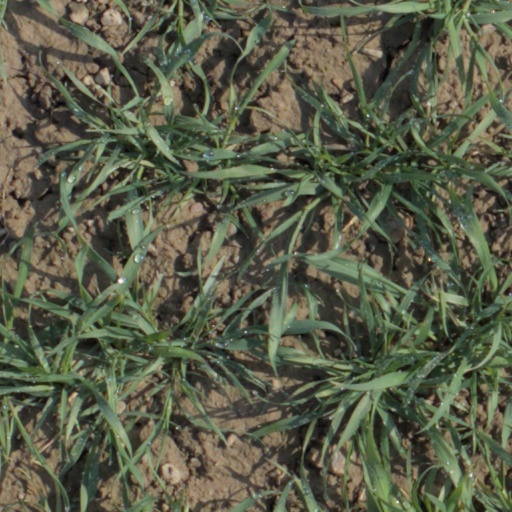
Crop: wheat